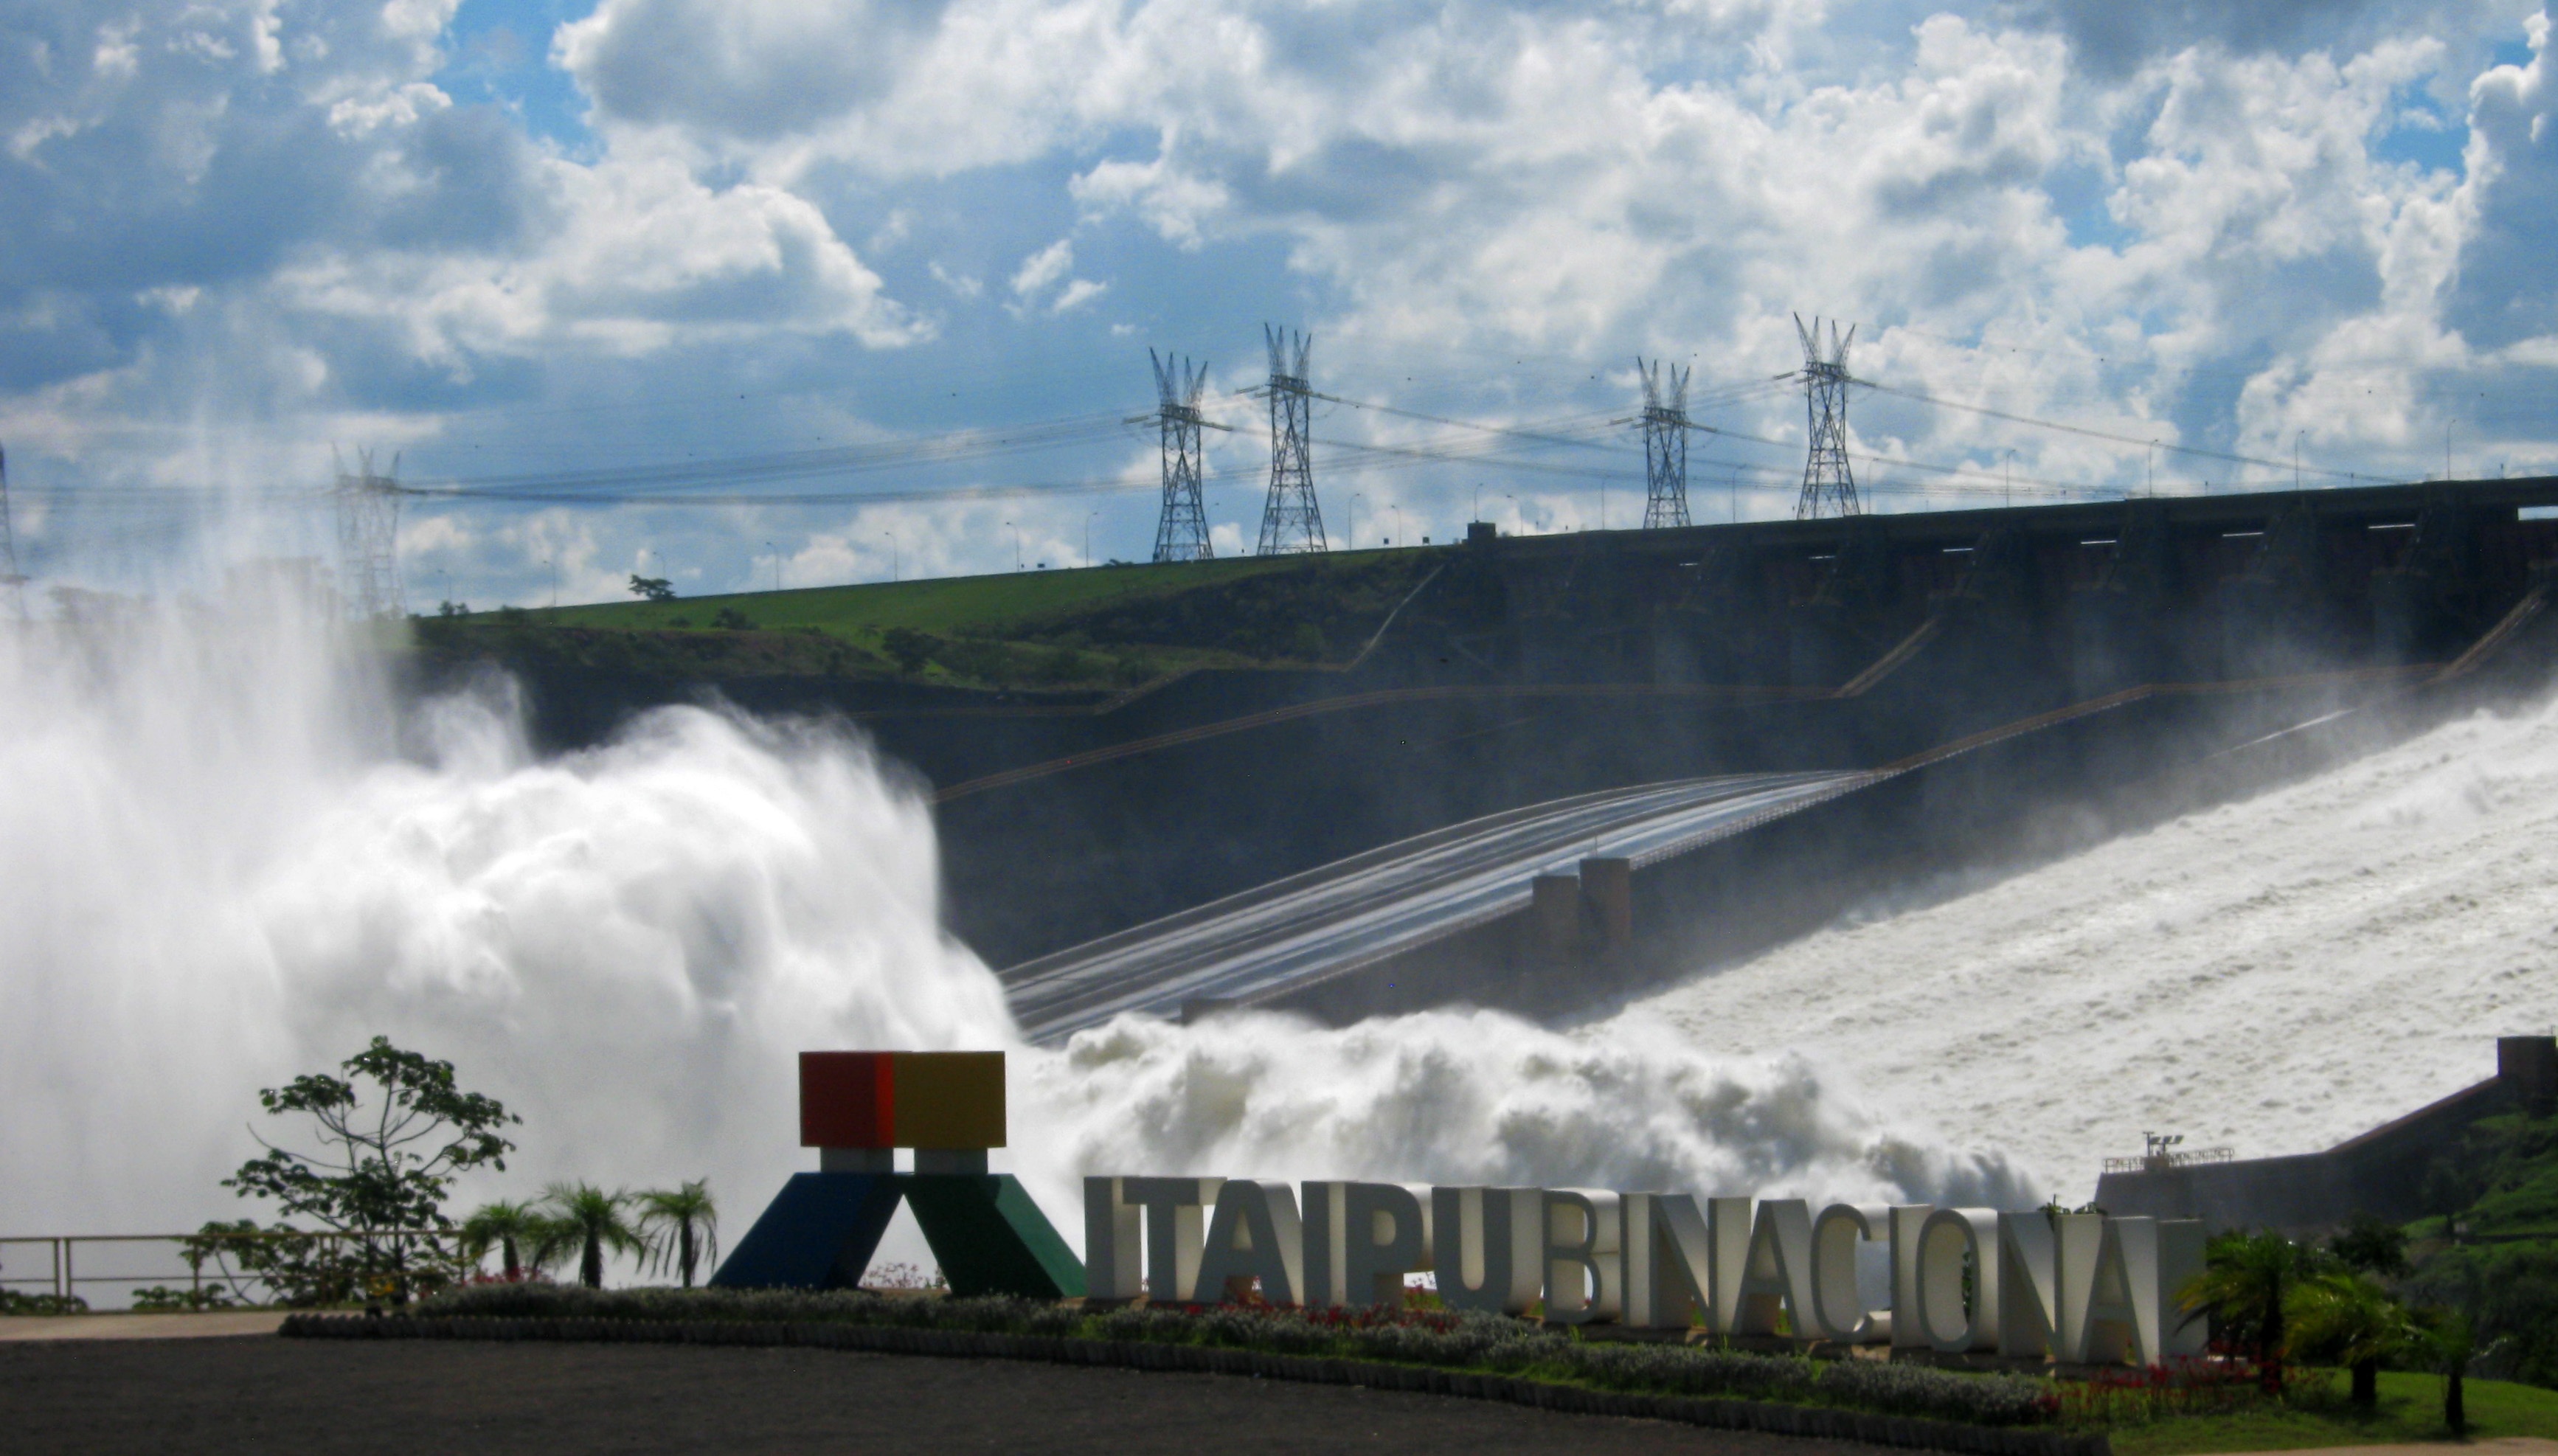
water, light, transport, vehicle, energy, transmission, sustainability, itaipu, spillway, atmosphere of earth